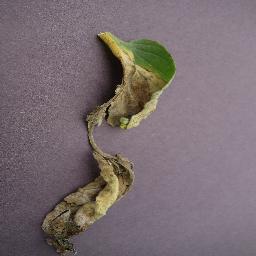
Label: Tomato___Late_blight